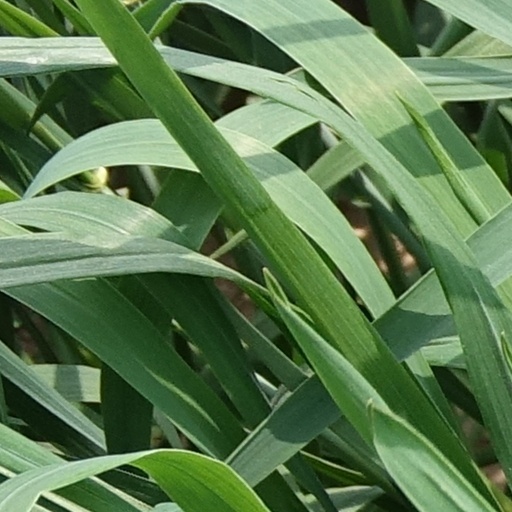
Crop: wheat